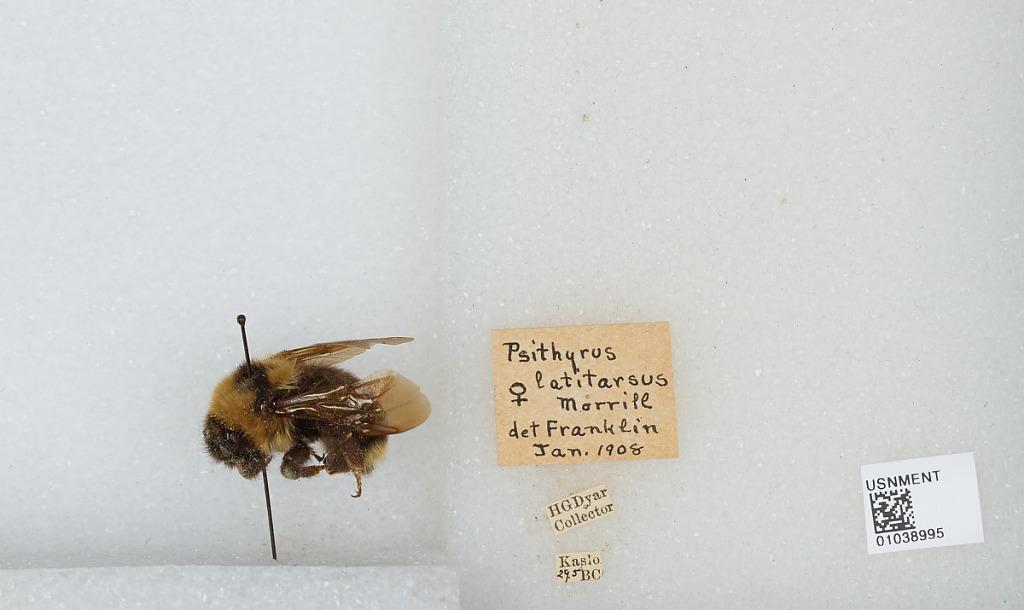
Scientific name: Bombus (Psithyrus) suckleyi Greene
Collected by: H. Dyar
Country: Canada
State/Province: British Columbia
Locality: Kaslo
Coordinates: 49.9133, -116.911
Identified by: Franklin